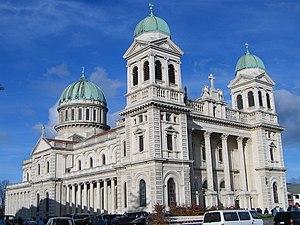
Francis « Frank » William Petre est un architecte néo-zélandais, ayant travaillé à Dunedin.